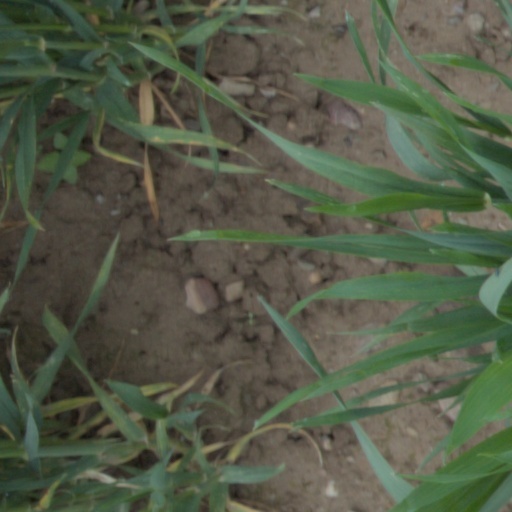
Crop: wheat